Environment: real
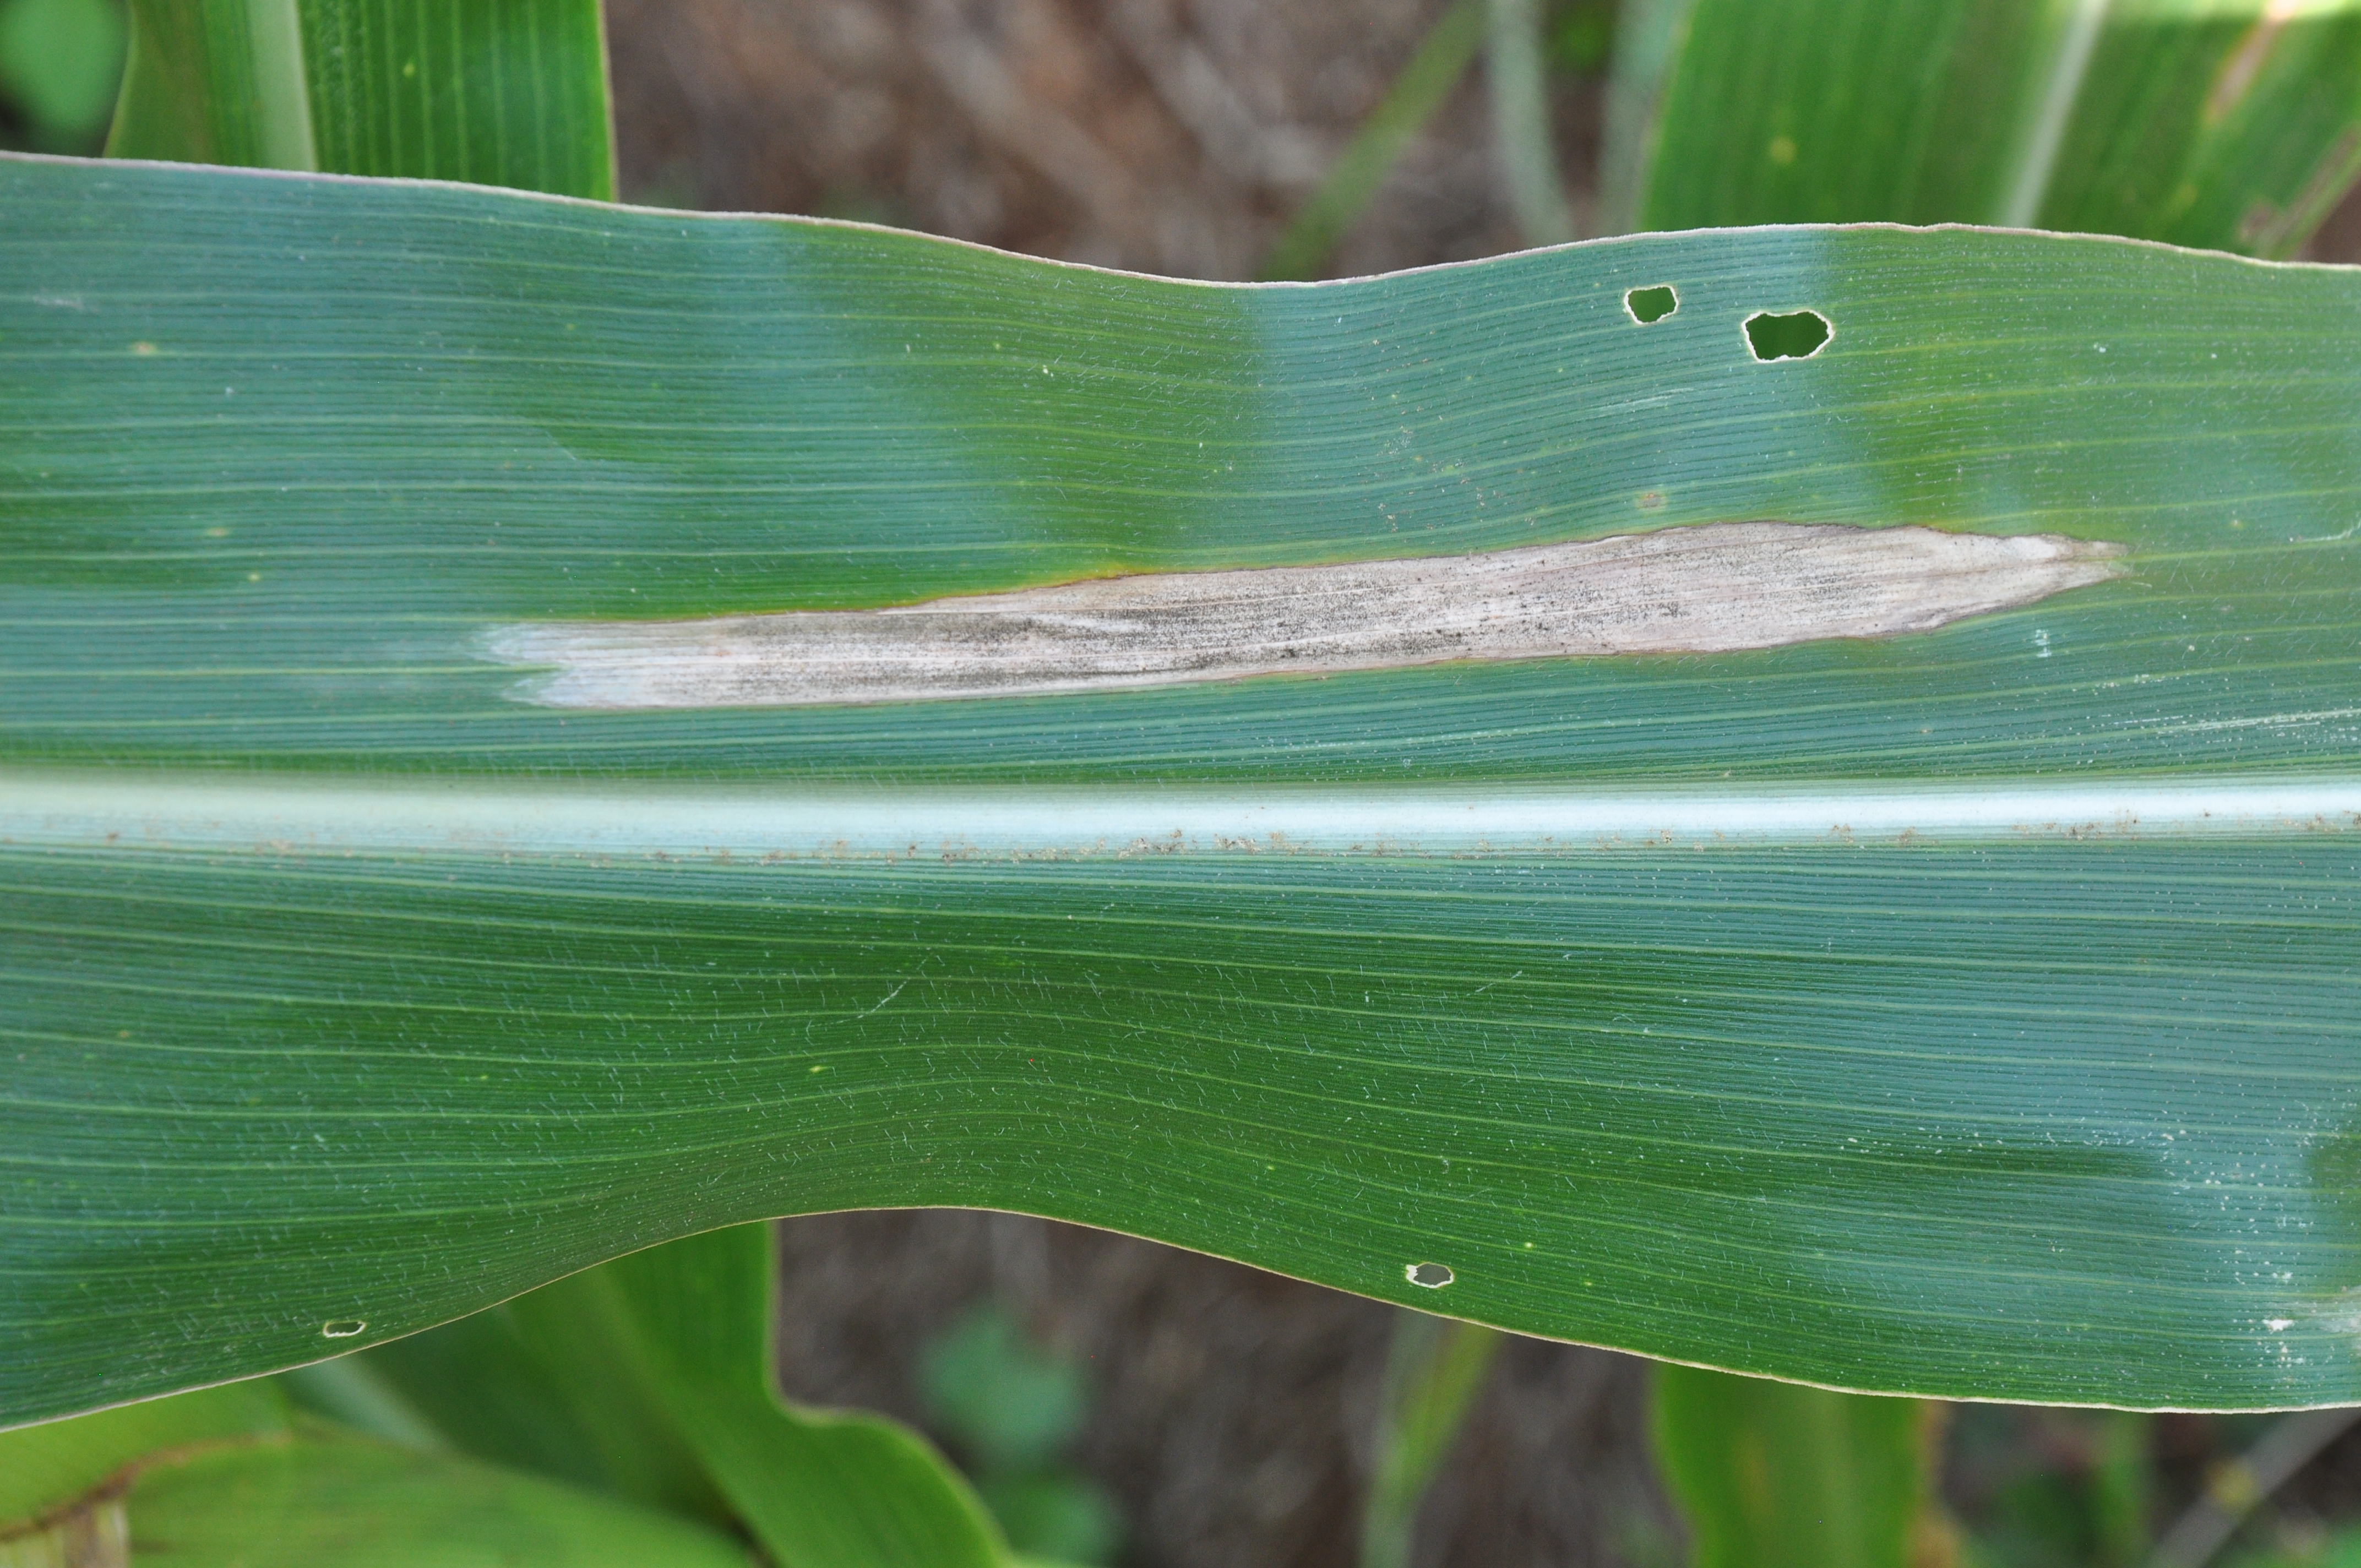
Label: northern_corn_leaf_blight